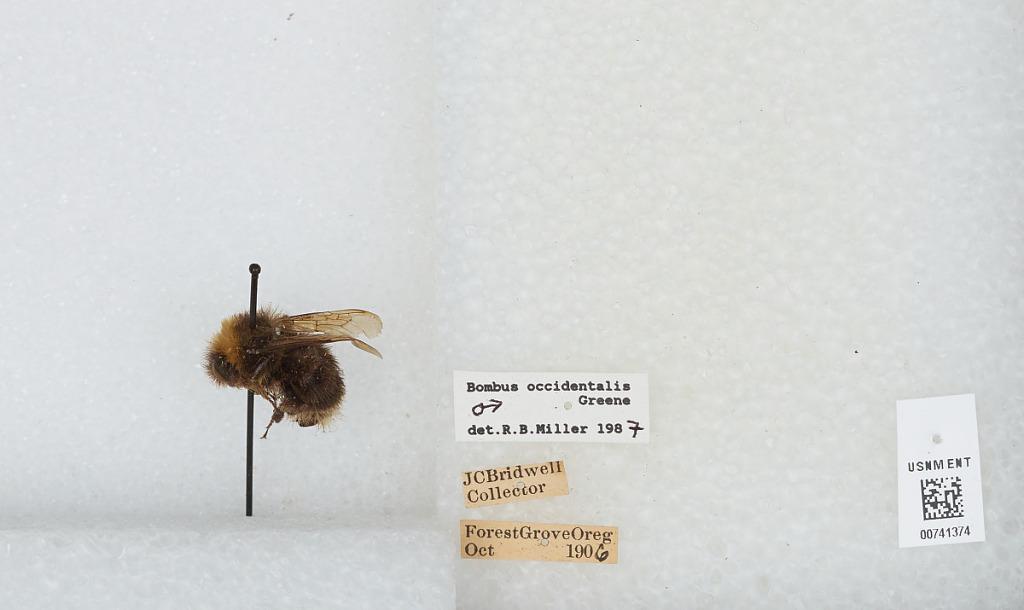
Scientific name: Bombus (Bombus) occidentalis Greene
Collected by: J. Bridwell
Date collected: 1906-10-
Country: United States
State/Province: Oregon
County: Washington
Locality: Forest Grove
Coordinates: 45.5197, -123.111
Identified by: Miller, R. B.